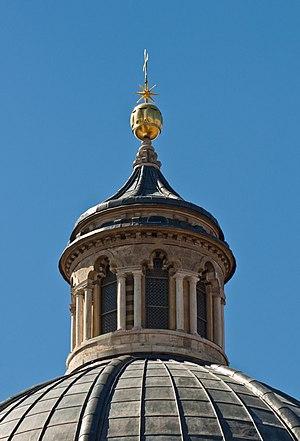
Rosso Padellaio, ou Rubeus, est un maître fondeur pérugin qui fut actif au XIIIᵉ siècle.